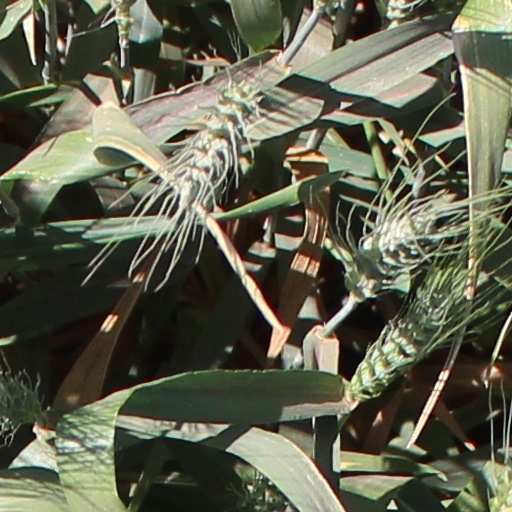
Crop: wheat